ONTAP

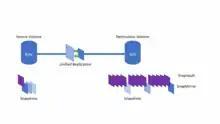
Unified Replication

Snapshots form the basis for NetApp's asynchronous disk-to-disk replication (D2D) technology, SnapMirror, which effectively replicates Flexible Volume snapshots between any two ONTAP systems. SnapMirror is also supported from ONTAP to Cloud Backup and from SolidFire to ONTAP systems as part of NetApp's Data Fabric vision. NetApp also offers a D2D backup and archive feature named SnapVault, which is based on replicating and storing snapshots. Open Systems SnapVault allows Windows and UNIX hosts to back up data to an ONTAP, and store any filesystem changes in snapshots (not supported in ONTAP 8.3 and onwards). SnapMirror is designed to be part of a Disaster recovery plan: it stores an exact copy of data on time when snapshot was created on the disaster recovery site and could keep the same snapshots on both systems. SnapVault, on the other hand, is designed to store less snapshots on the source storage system and more Snapshots on a secondary site for a long period of time.